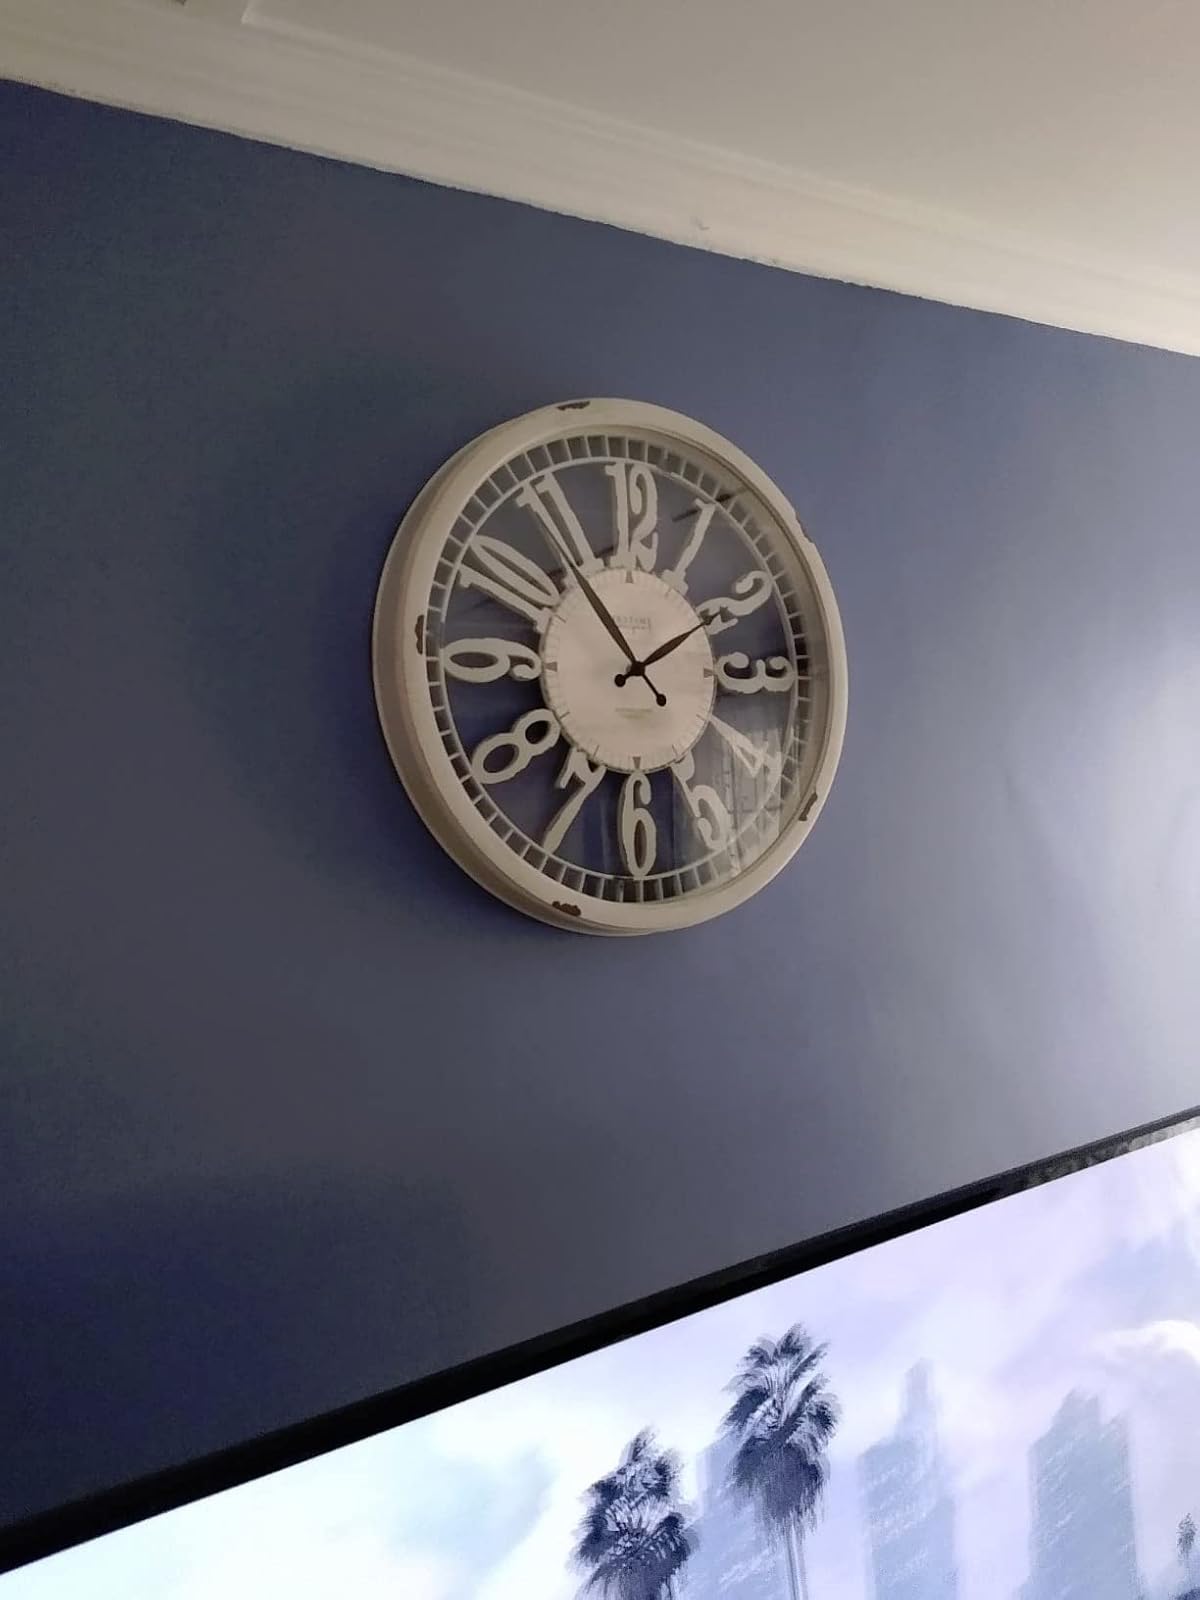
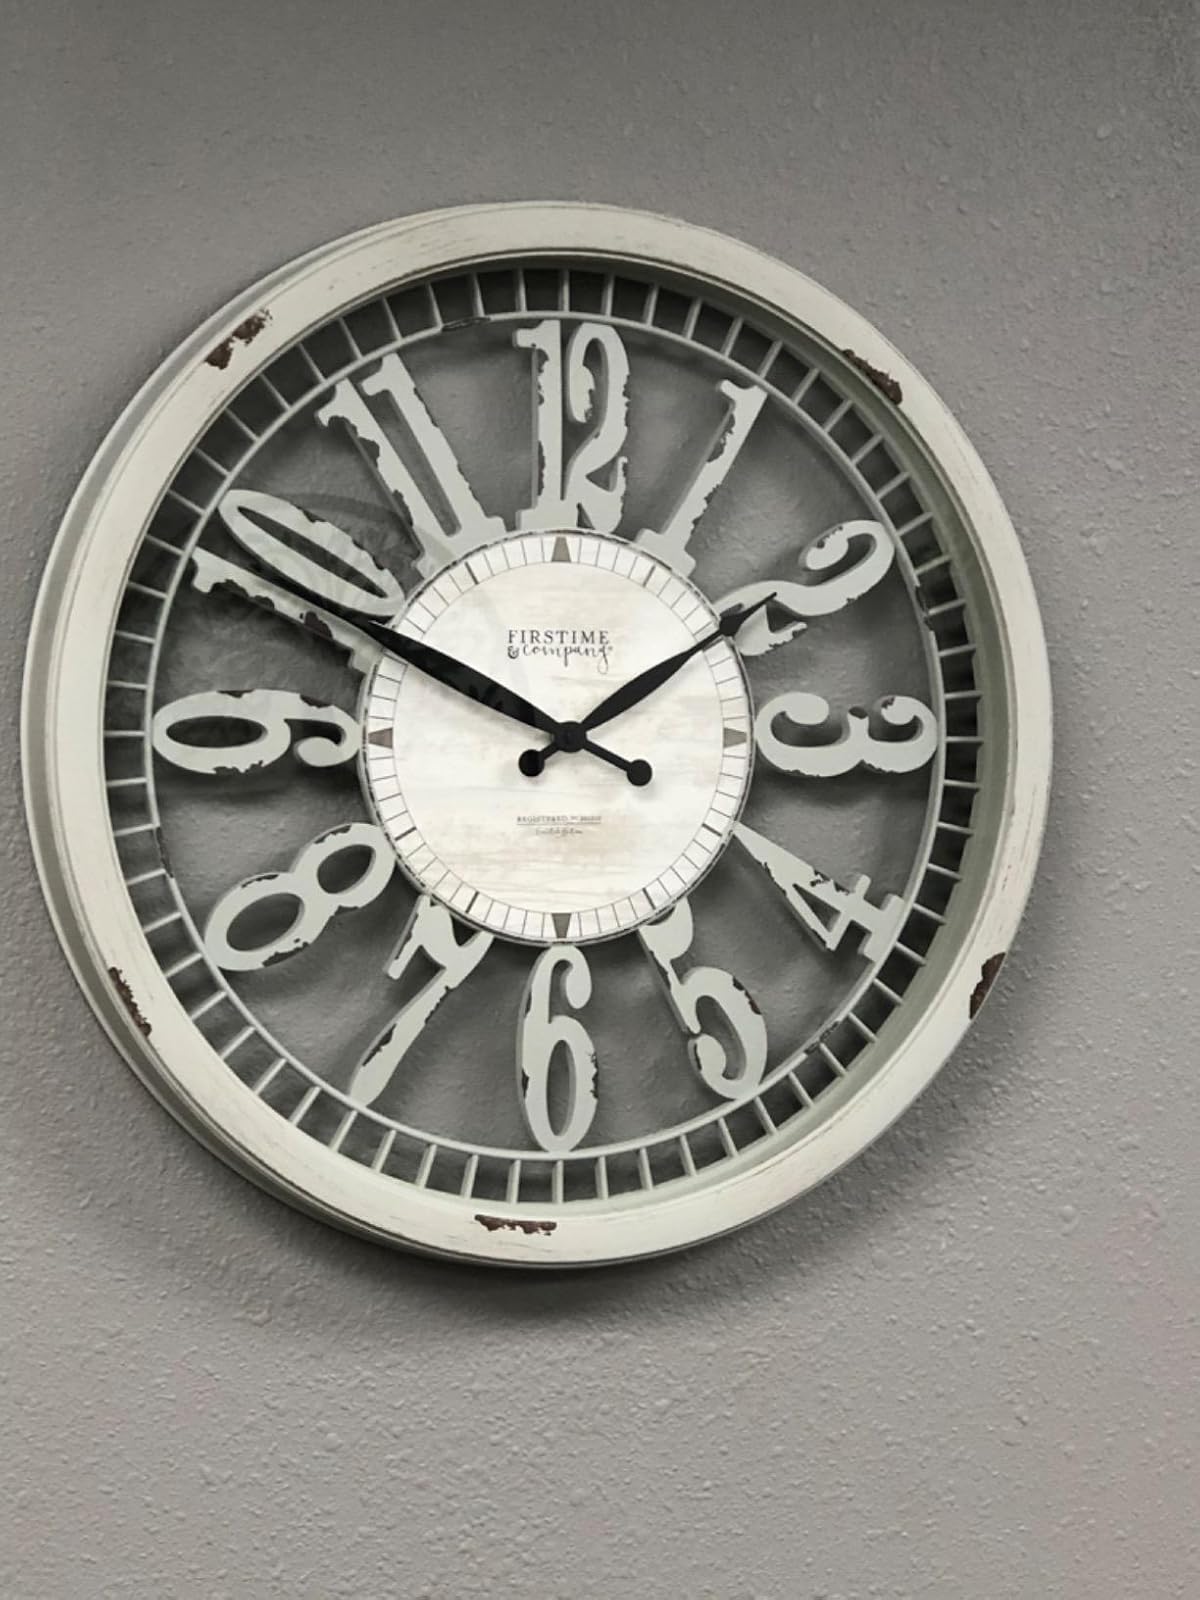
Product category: clock
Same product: yes